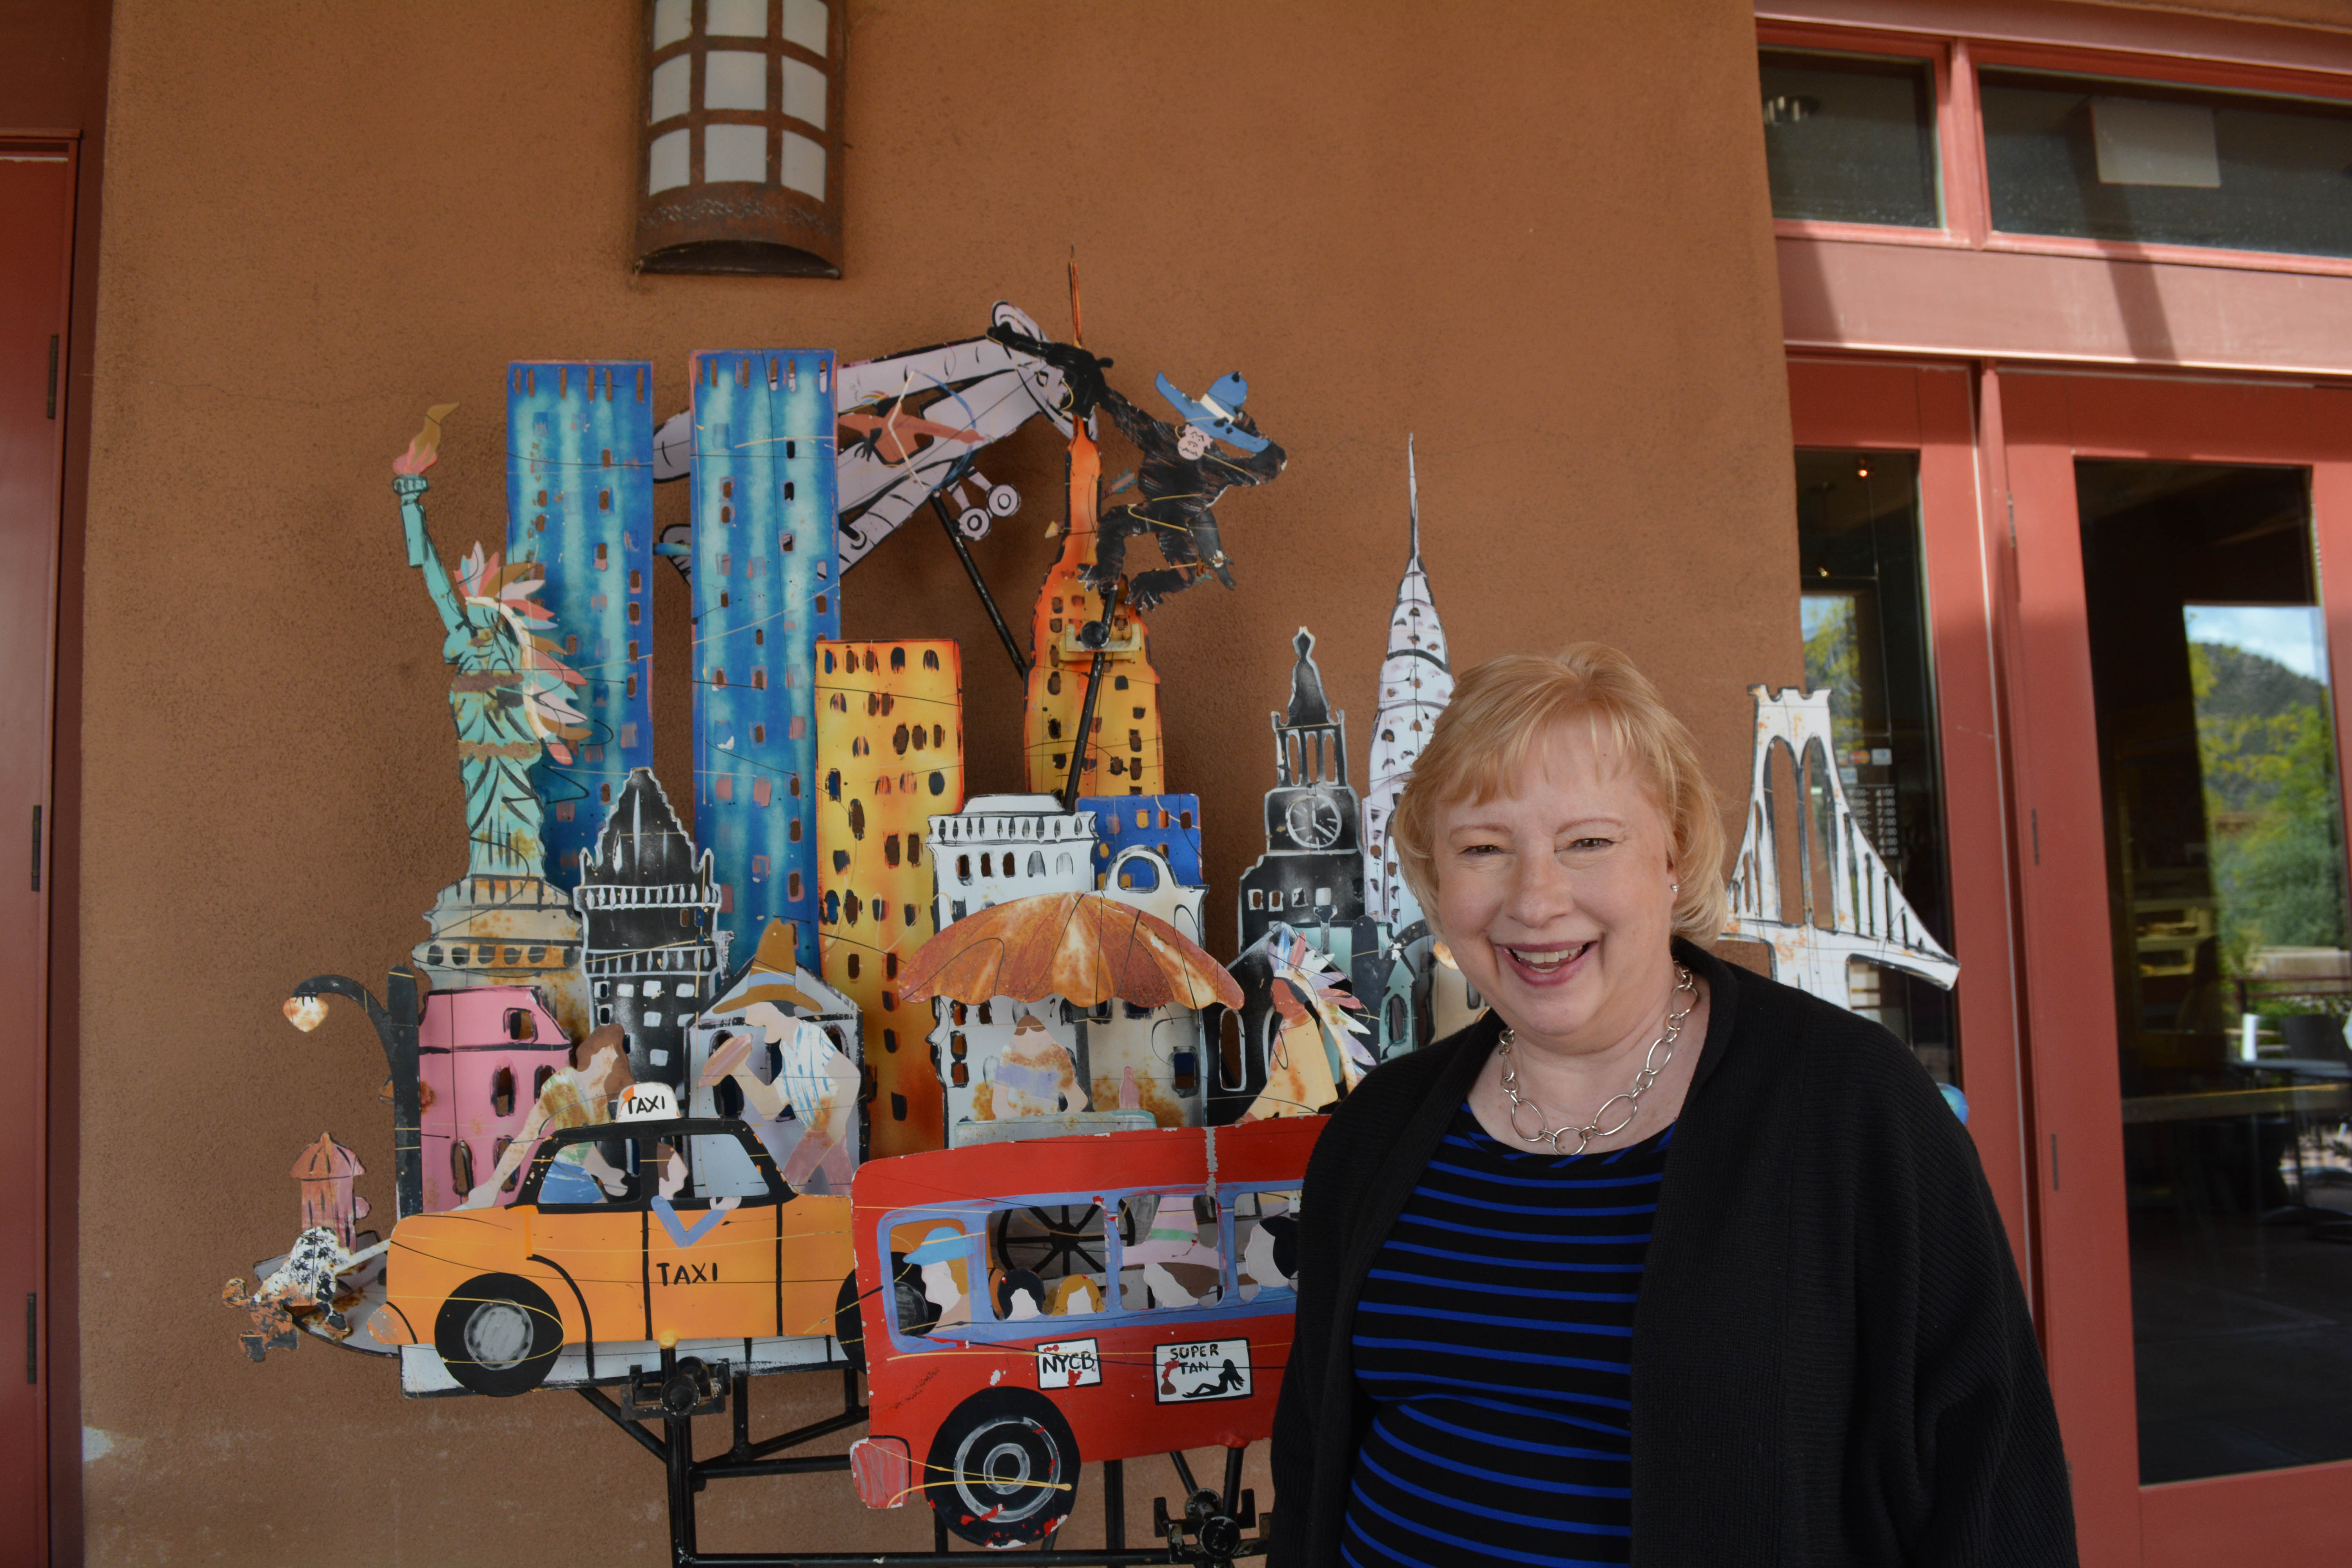
art, mural